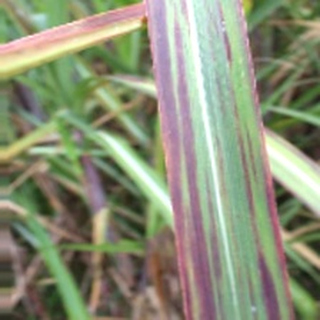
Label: sugarcane_bacterial_blight